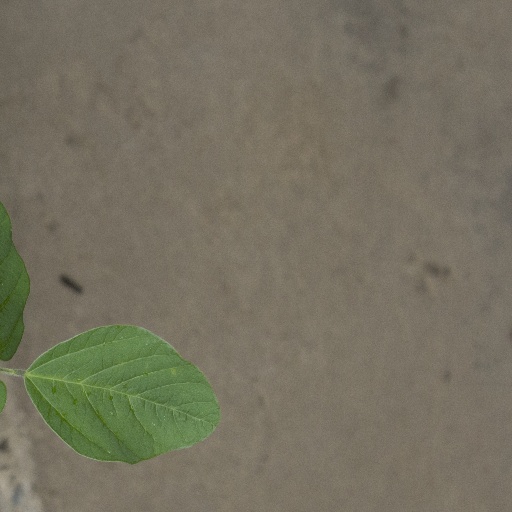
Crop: soybean